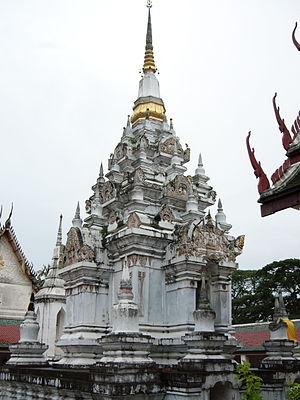
Chaiya est un amphoe et une ville de la province de Surat Thani dans le sud de la Thaïlande. La ville a une population de 13 000 habitants et le district de 47 000.